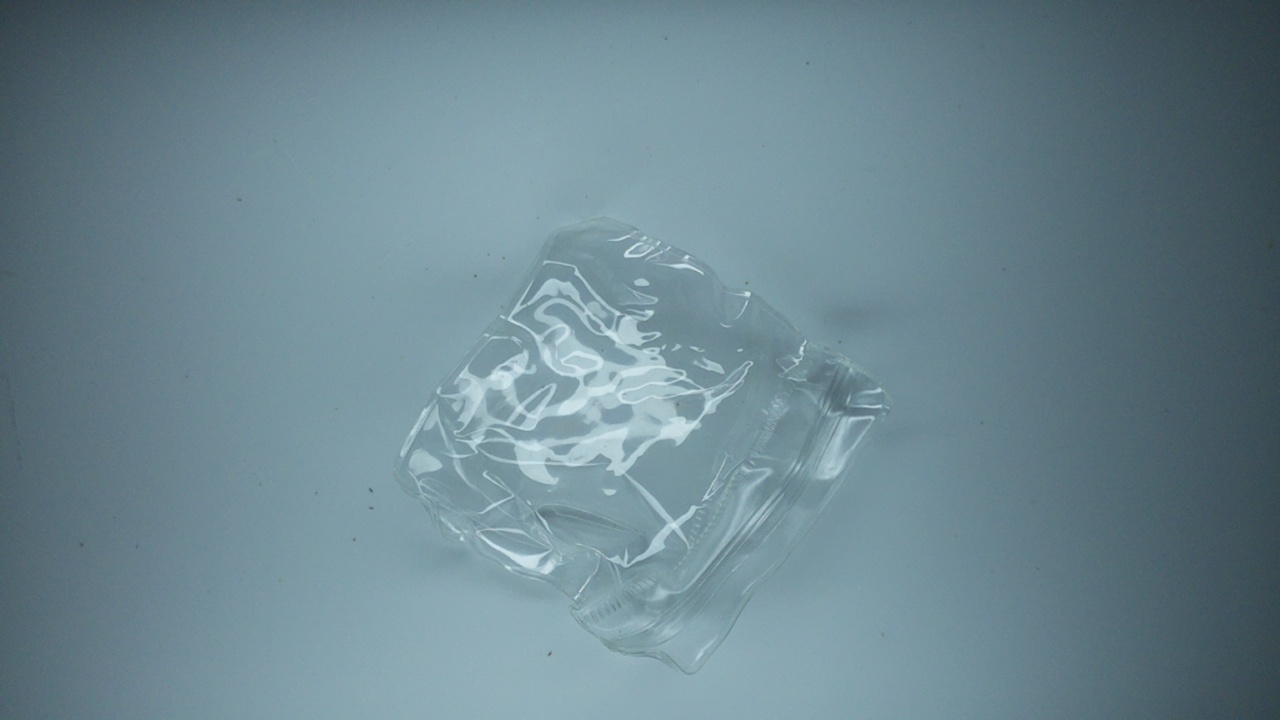
Label: trash